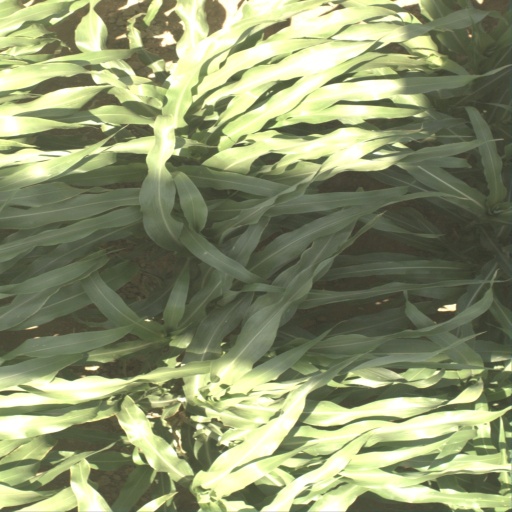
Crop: sorghum